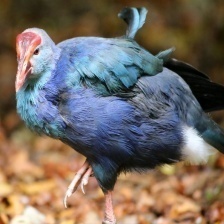
Species: PURPLE GALLINULE
Scientific name: PORPHYRIO MARTINICUS
ImageNet parent category: european_gallinule